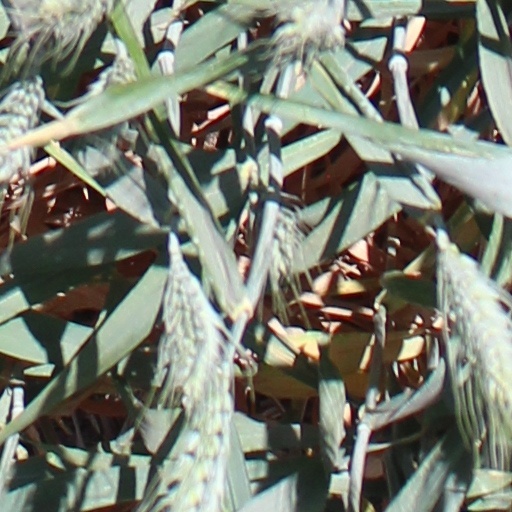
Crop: wheat